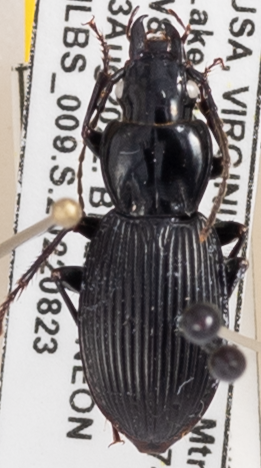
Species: Pterostichus lachrymosus
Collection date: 2022-08-23
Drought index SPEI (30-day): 1.13
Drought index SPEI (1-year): -0.46
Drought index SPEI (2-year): -0.39